Bob Taft

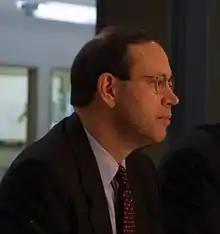
Taft in October 2002

Taft was criticized during his tenure for permitting state spending and state taxes to rise. Critics also argued that Taft was responsible for the lagging Ohio economy during that time period, despite federal trade policies that were out of his control, resulting in the loss of 13,432 employment positions to international trade alone in 2006, and 71,242 employment positions lost overall between 1995 and 2006. Those figures are based on the Trade Adjustment Assistance Program figures, which has stringent standards that do not count all the employment positions truly lost to international trade.